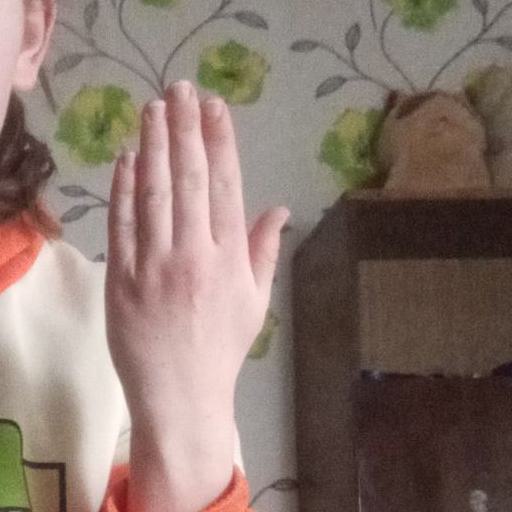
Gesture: stop_inverted